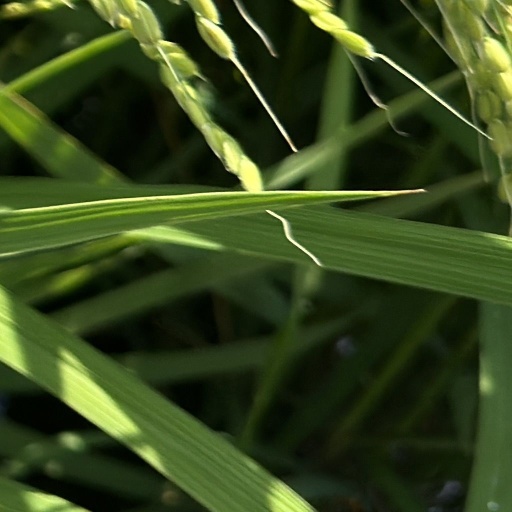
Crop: rice